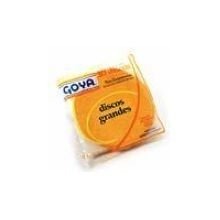
Item Name: Goya Frozen Disco Dough, 14 Ounce (Pack of 24)
Bullet Point: If its Goya, it has to be good
Value: 14.0
Unit: Ounce

Price: 104.72